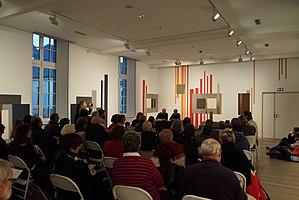
lors de l'action ""WE FRAC"" 2016 en Champagne-Ardenne. Lecture par Georges-André Vuaroqueaux et Charlemagne Ganashine, décoration murale par Meris Angioletti"
Les Fonds régionaux d'art contemporain, sont des collections publiques d’art contemporain créées en 1982 par Jack Lang dans le cadre de la politique de décentralisation mise en place par l’État avec les nouveaux conseils régionaux pour permettre à l’art d’aujourd’hui d’être présent dans chaque région de France.